Glynis Johns

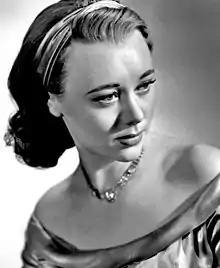

In 1960, Johns starred as Clarissa Hailsham-Brown in Godfrey Grayson's mystery film "The Spider's Web", a screen adaptation of the eponymous 1954 play by Agatha Christie, and for which American author Matthew Bunson wrote, "Despite its very modest budget, "The Spider's Web" was able to attract the considerable talents of Glynis Johns." Johns had a supporting role in "The Sundowners" (1960), for which "Variety" wrote that "Glynis Johns is a vivacious delight", with "The New York Times" Bosley Crowther adding that her role as the Australian landlady Mrs. Firth (which earned her an Oscar nomination for Best Supporting Actress) was "played richly" and with effervescence. In 1962, Johns starred as a nun on Dr. Kildare, helping a sick roommate decide on surgery while having medical issues herself. Johns starred in the remake of "The Cabinet of Caligari" (1962) as the easily offended and oft-frightened Jane Lindstrom, and she was one of four stars in the 1962 Technicolor drama film "The Chapman Report". While filming her first scene in the "Chapman Report" with director George Cukor, he kicked her in the shin. Though a "subtle kick", it was described as an "unprovoked attack" and by Johns as "so unexpected that I did a terrible sort of double take." On the set, tensions were high, though Cukor and she later laughed about it, and he noted she was "wonderful in the picture." The following year, Johns supported Jackie Gleason in George Marshall's adaptation of the eponymous Corinne Griffith memoir "Papa's Delicate Condition", a role described by Jeffrey Kauffman as "neatly understated".